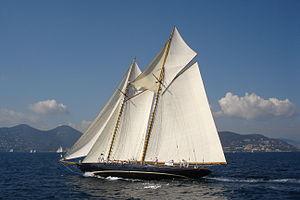
Mariette est une goélette aurique conçu et construit par l'architecte naval américain Nathanael Greene Herreshoff en 1915 pour Harold Stirling Vanderbilt de la célèbre famille américaine Vanderbilt. Après avoir connu plusieurs propriétaires il a désormais Antibes comme port d'attache et bat pavillon français.